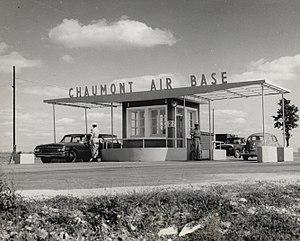
La base aérienne de Chaumont-Semoutiers est une ancienne base aérienne de l'United States Air Forces in Europe située près de la ville de Chaumont dans le département de la Haute-Marne.